Ellen D'Oench

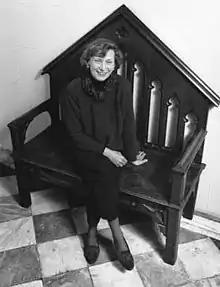
Ellen Gates D'Oench

Ellen D'Oench ( Gates; October 2, 1930 – May 22, 2009) was Curator Emerita of the Davison Art Center at Wesleyan University, Connecticut. A Wesleyan graduate magna cum laude, she taught courses on museum studies, the history of prints, and the history of photographs. She curated the Davison Art Center from 1979 until 1998.